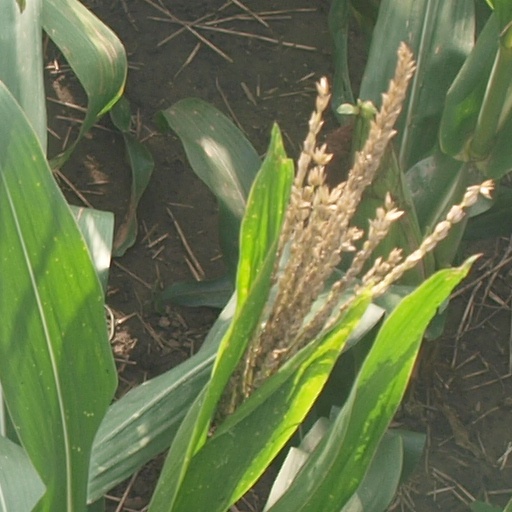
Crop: maize; corn